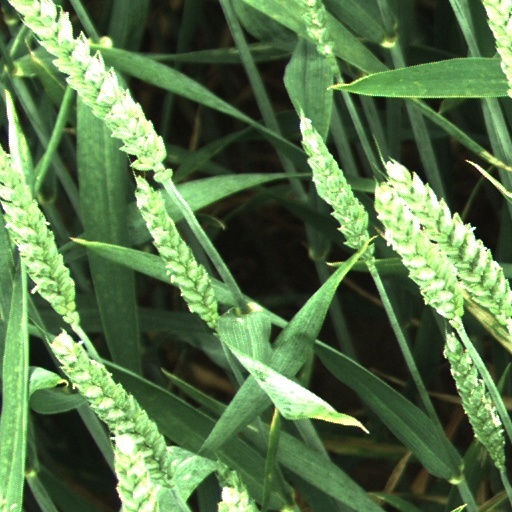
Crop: wheat